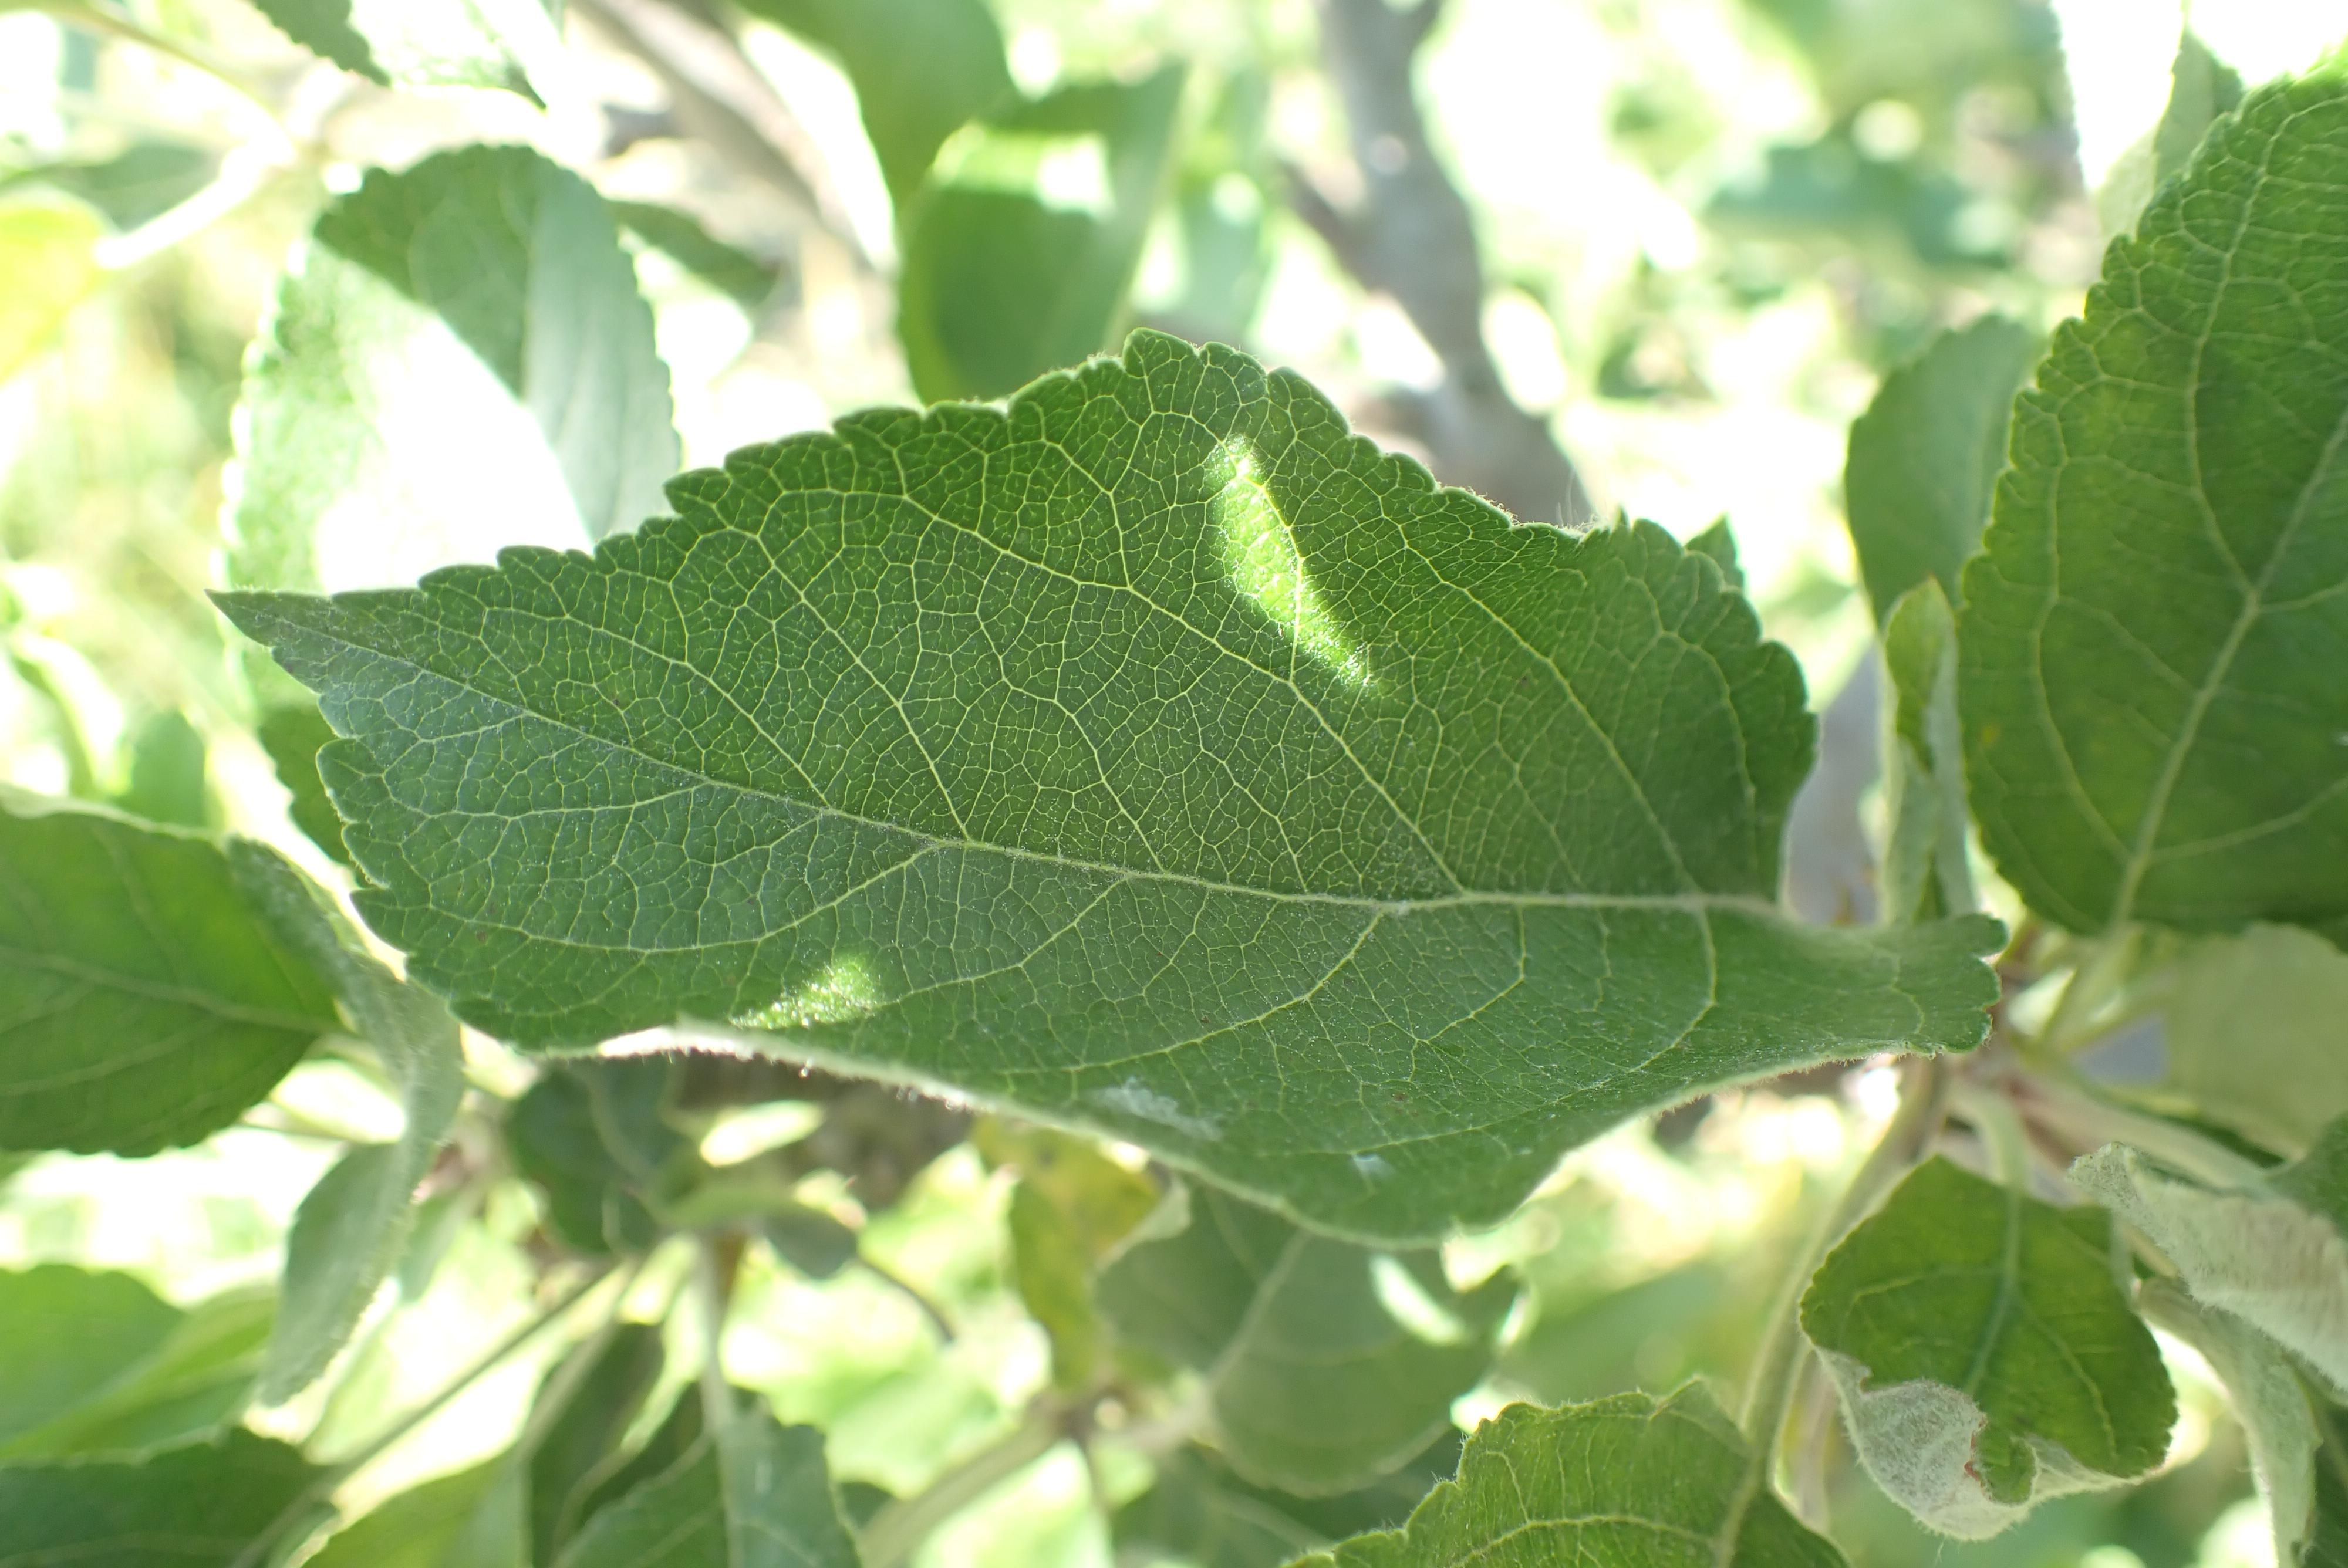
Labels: healthy